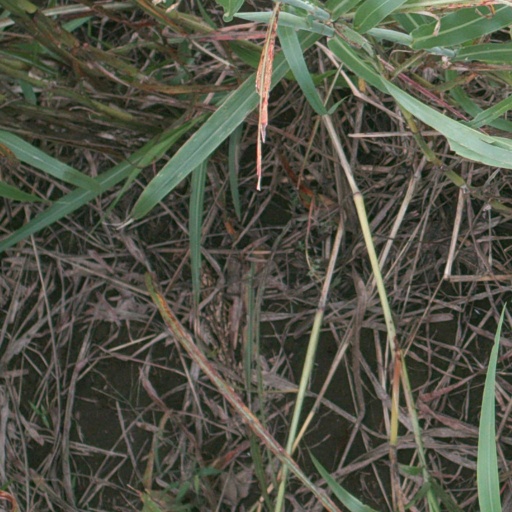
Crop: sorghum